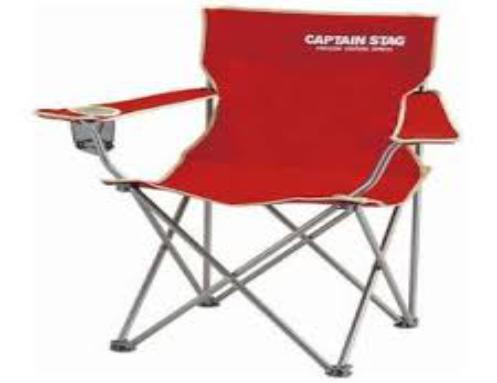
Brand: captain stag
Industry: Necessities